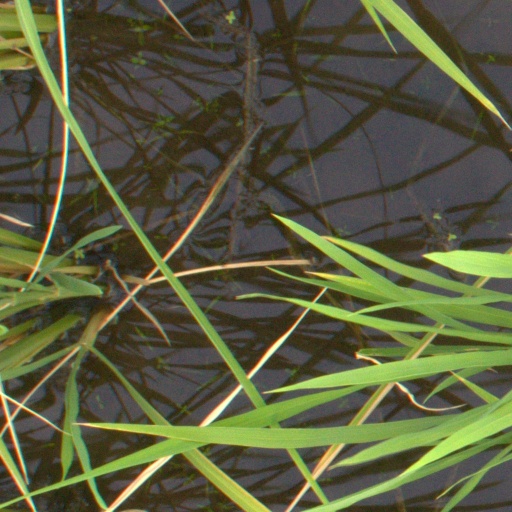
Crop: rice